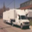
Label: truck